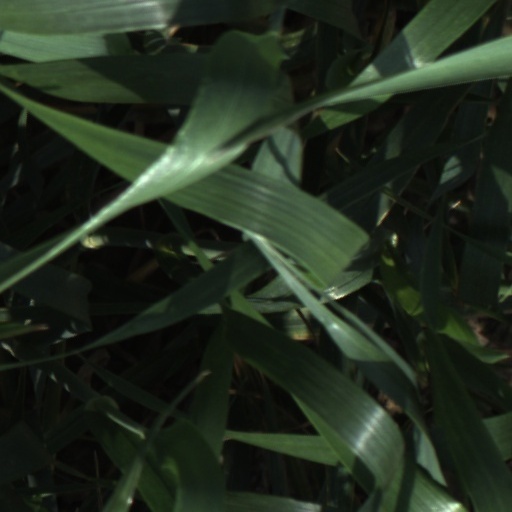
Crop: wheat